Vanessa Lachey

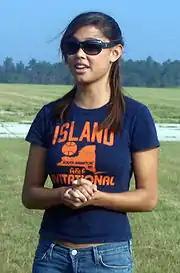
Lachey hosting "Total Request Live" in 2005.

Lachey was a finalist in E!'s competition to replace Brooke Burke as host of "Wild On!". From 2009 to 2011, she hosted ABC's TV series "True Beauty". The series followed 10 contestants who competed for $100,000 and to be featured in "People" magazine's 100 most beautiful people issue. The series was produced by Tyra Banks and Ashton Kutcher. Lachey became a co-host of ABC's game show "Wipeout" in December 2011.